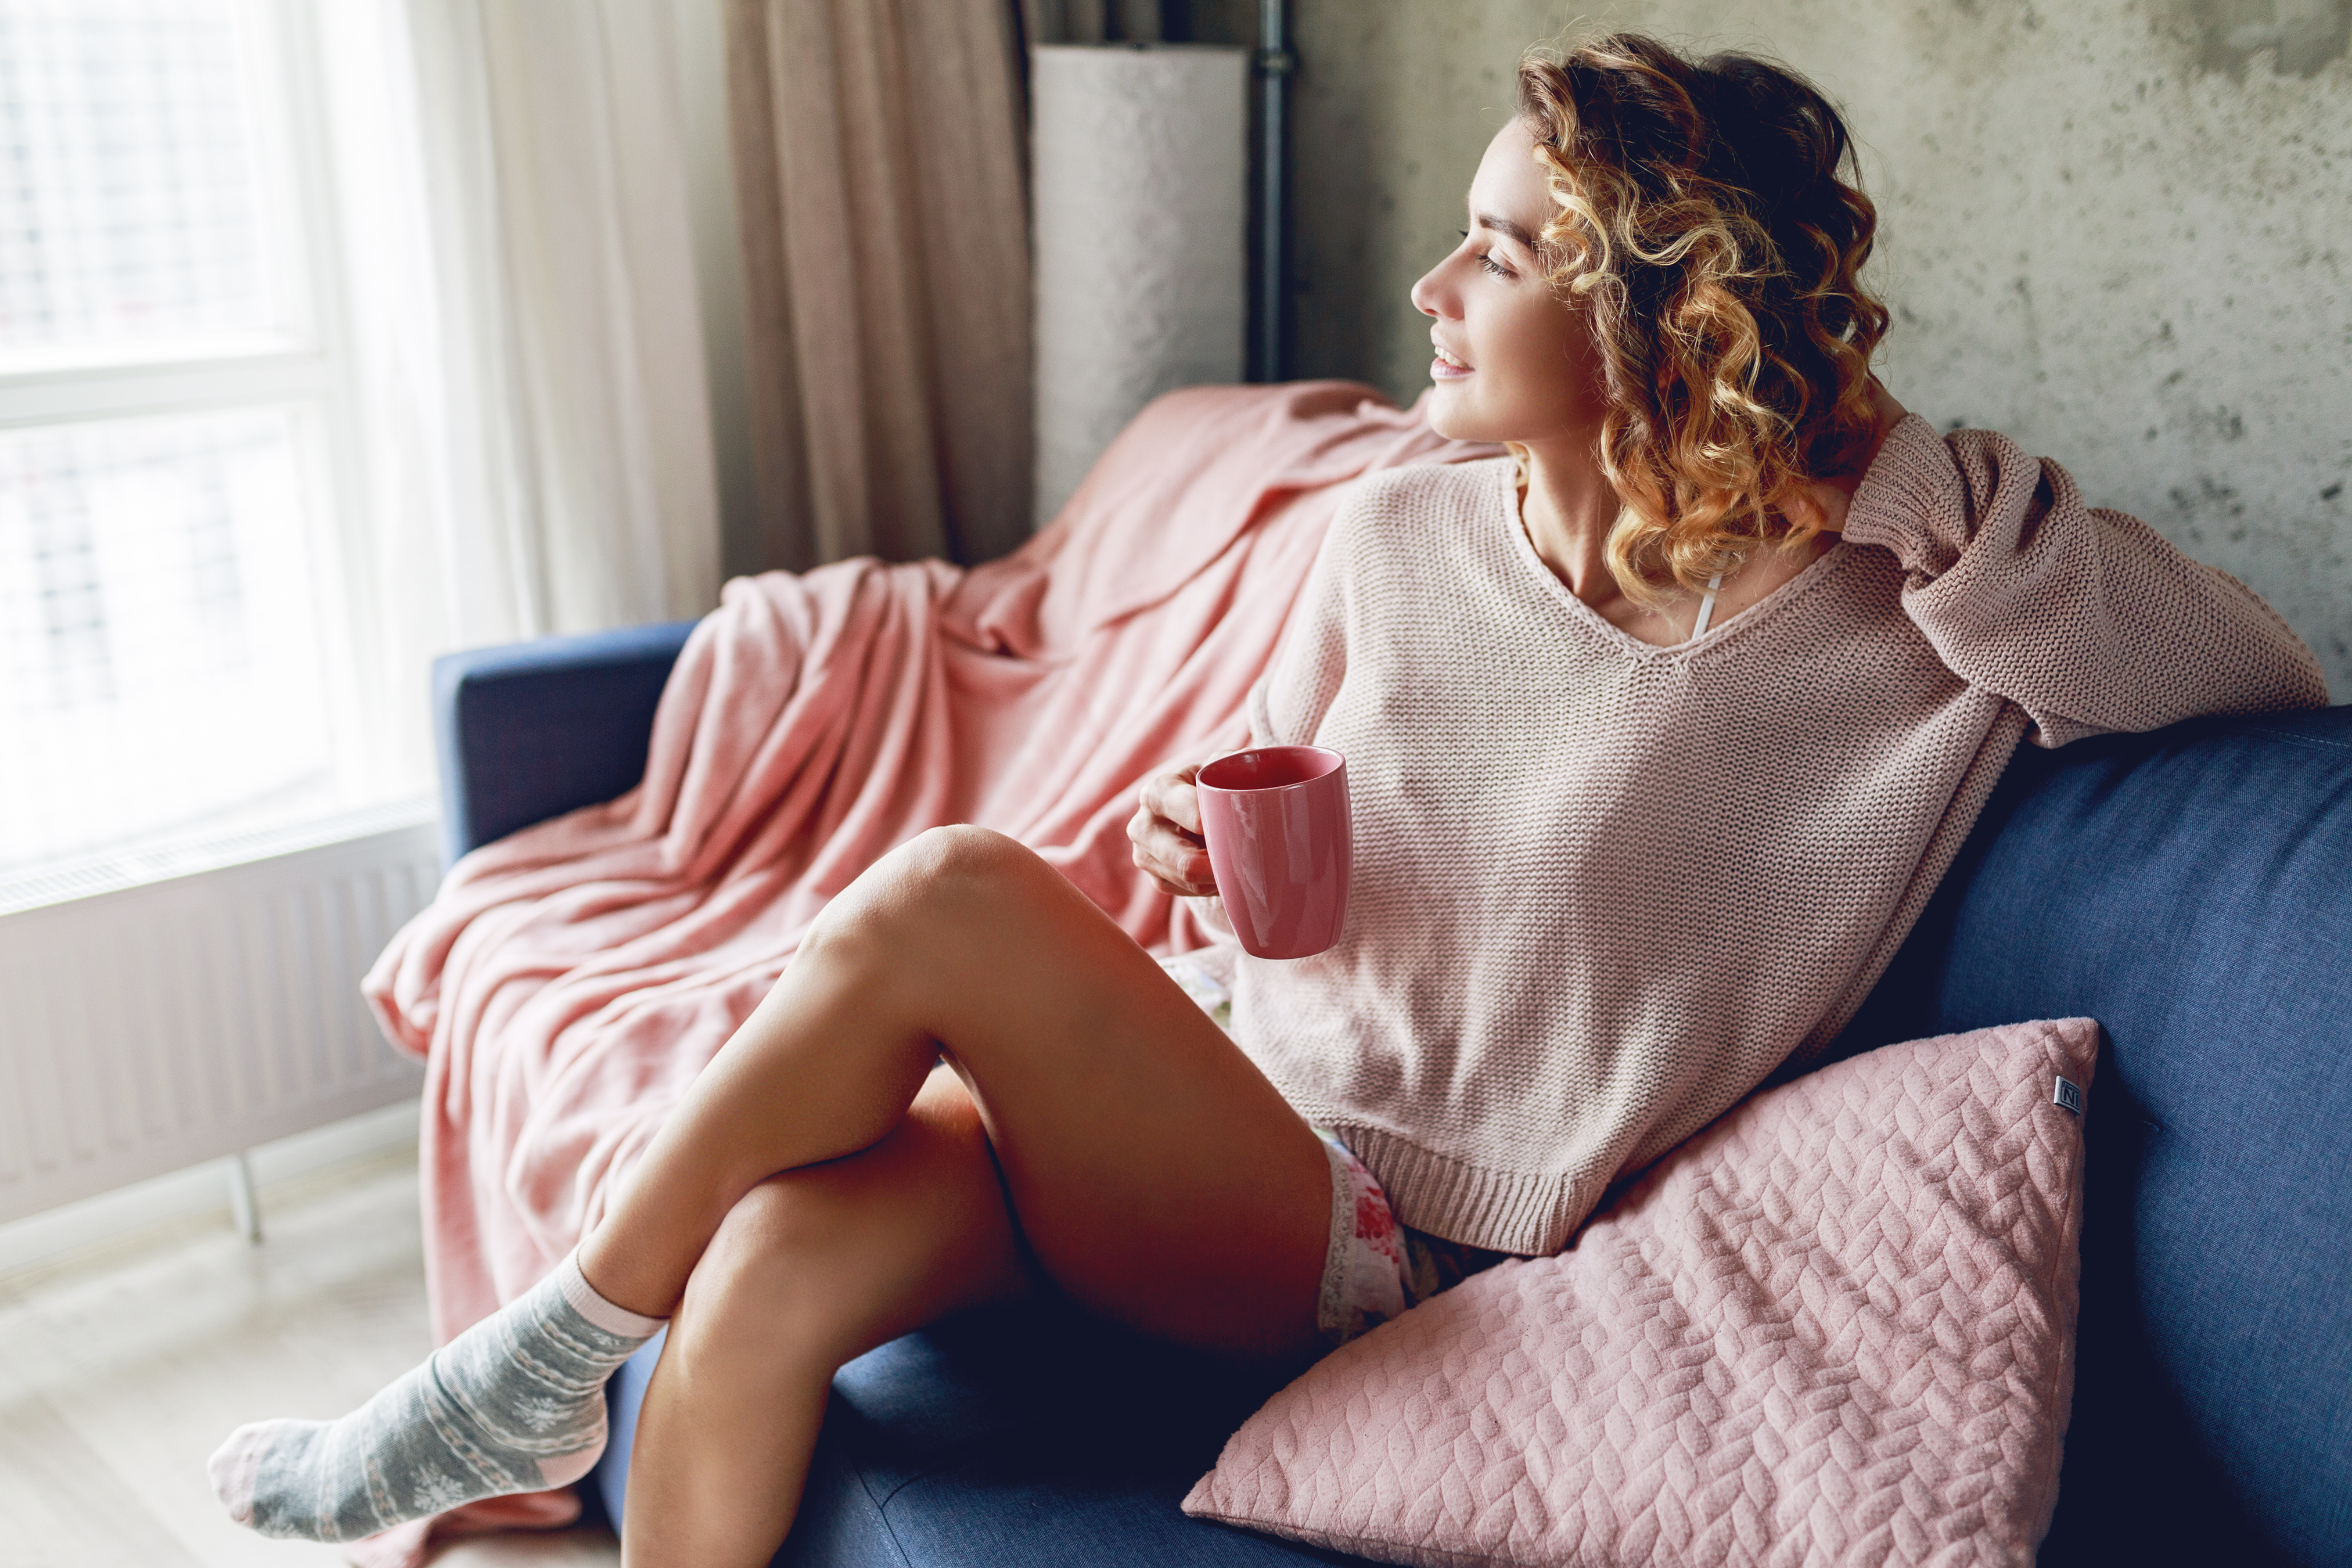
alone, beauty, bed, beverage, cappuccino, cold, comfort, cosiness, cup, cute, dreamy, female, hair, home, homely, indoors, interior, knitted, legs, lifestyle, light, living room, loft, modern, one, people, pink, portrait, rest, romantic, roseate, season, sensual, shirt hairstyle, socks, sofa, soft, still, tea, tender, time, vanilla, warm, wavy, wear, white, winter, woman, woolen, young, sitting, leg, shoulder, blond, nightwear, furniture, linens, human leg, textile, pillow, neck, thigh, knee, ear, couch, photo shoot, bedding